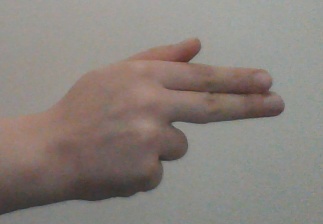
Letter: ghain